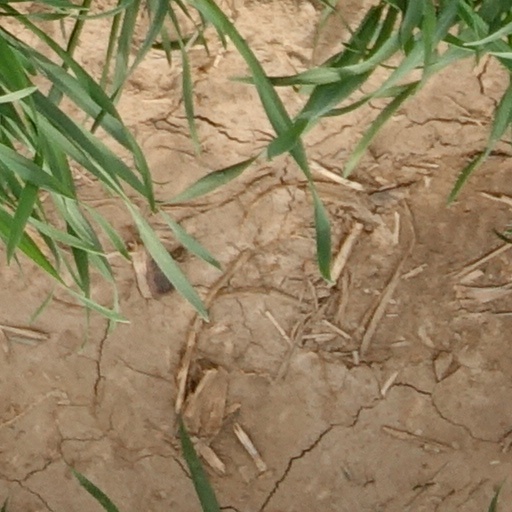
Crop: wheat